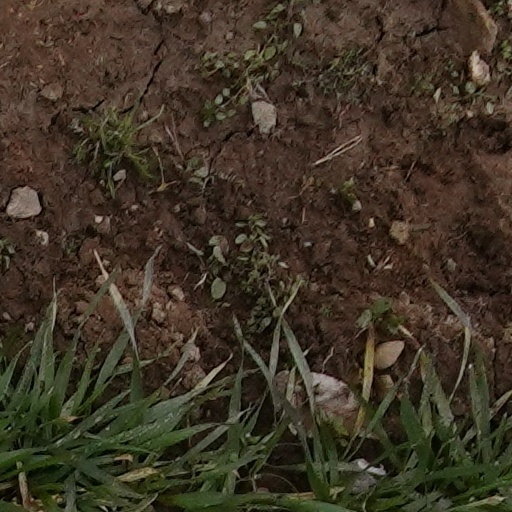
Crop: wheat